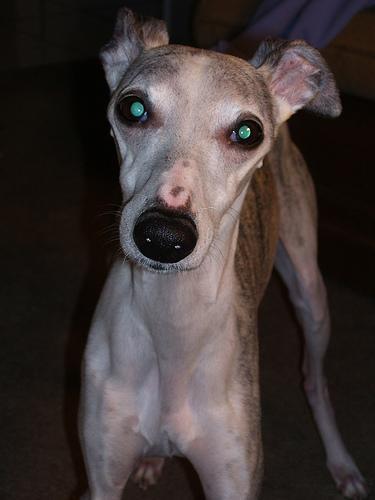
whippet